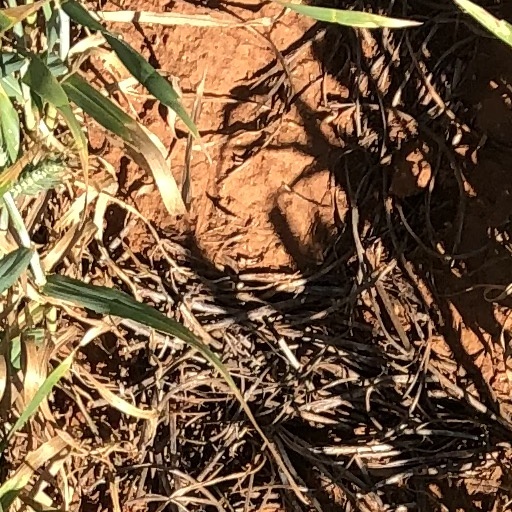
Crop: wheat